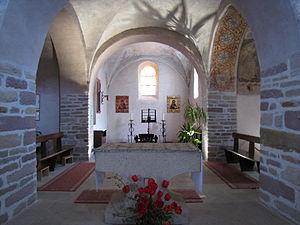
Alsace, Haut-Rhin, Ottmarsheim, Église abbatiale d'Ottmarsheim (PA00085580, IA00096033).